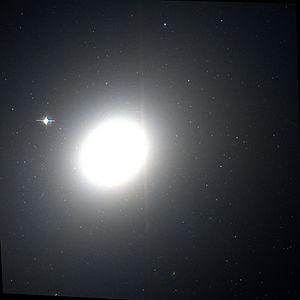
Les objets de Messier sont une liste d'objets astronomiques catalogués par l'astronome français Charles Messier dans son Catalogue des Nébuleuses et des Amas d'Étoiles, publiée en 1771, puis étendue dans sa dernière édition en 1966.